Kshmr

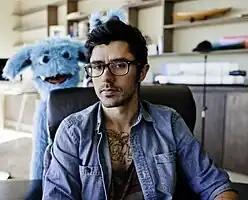
Kshmr in 2013

Niles Hollowell-Dhar (born October 6, 1988), known professionally as Kshmr (pronounced "Kashmir" and stylized in all caps), is an American musician, DJ, songwriter, record producer, former rapper, and singer. He was ranked 23rd on "DJ Mag"s 2015 Top 100 DJs poll and was awarded highest new entry for the year. In the same poll he elevated to 12th in 2016 and 2017, and again in 2020. He was ranked 11th in the same poll in 2021; and in 2022 in same poll he ranked 12. In July 2017, he launched Dharma Worldwide, a sublabel of Spinnin' Records. Kshmr performed live at many music festivals like Coachella, Tomorrowland, EDC, Ultra and Sunburn.